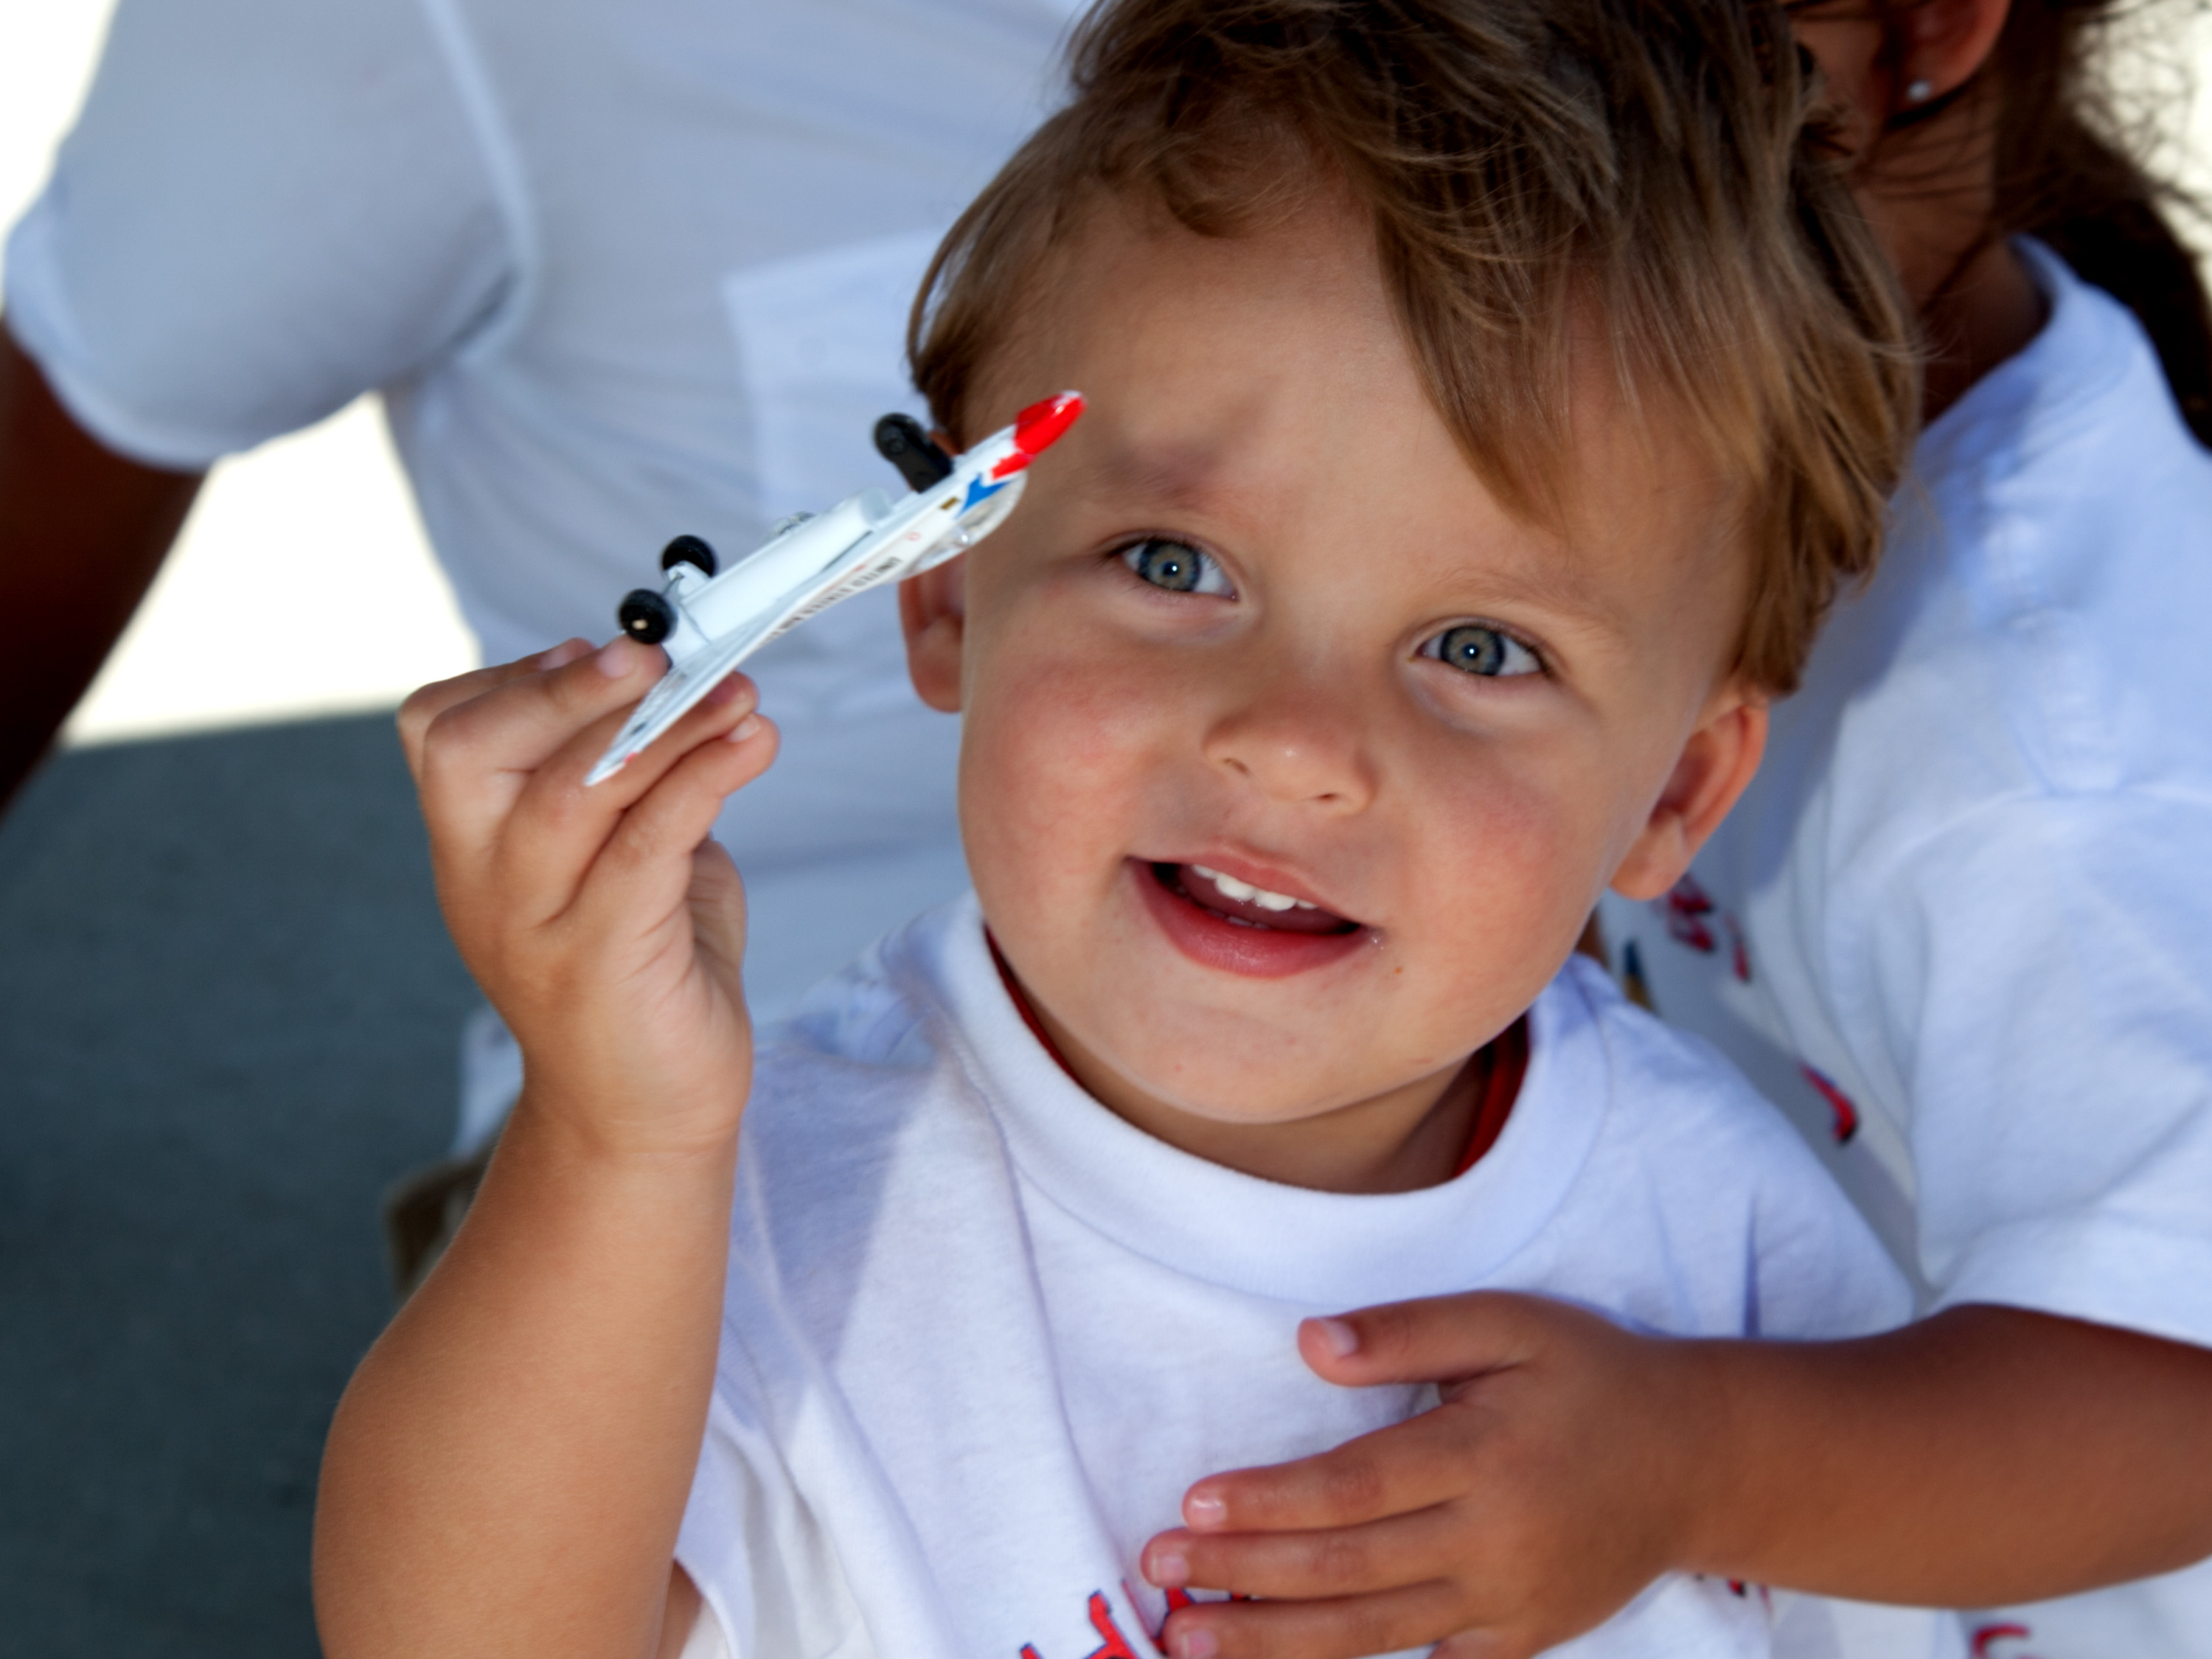
person, play, aviation, child, california, facial expression, smile, face, eating, nose, infant, toddler, skin, organ, airshow, tooth, solano, travisafb, bayarea, thunderbirds, airexpo